1941 Texas hurricane

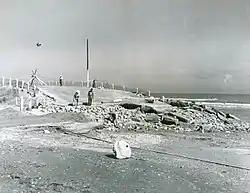
Men from the Works Progress Administration doing emergency repair to the road at the end of the Galveston, Texas Seawall.

Overall damage from the storm totaled approximately $7 million, of which about $4 million can be attributed to the destruction of crops, notably rice and cotton. The hurricane affected the southern Louisiana region one week before the Louisiana Maneuvers, a series of military exercises held during August and September 1941. The exercise was designed to test US troop training, logistics, doctrine, and commanders and is considered a prelude to World War II. The rainfall triggered flooding and swelled rivers, and army vehicles became stuck in the mud as a result. Hundreds of military aircraft were forced to move inland for shelter.